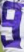
Number: 9